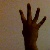
The image shows a hand gesture representing the number 4 in Indian Sign Language.